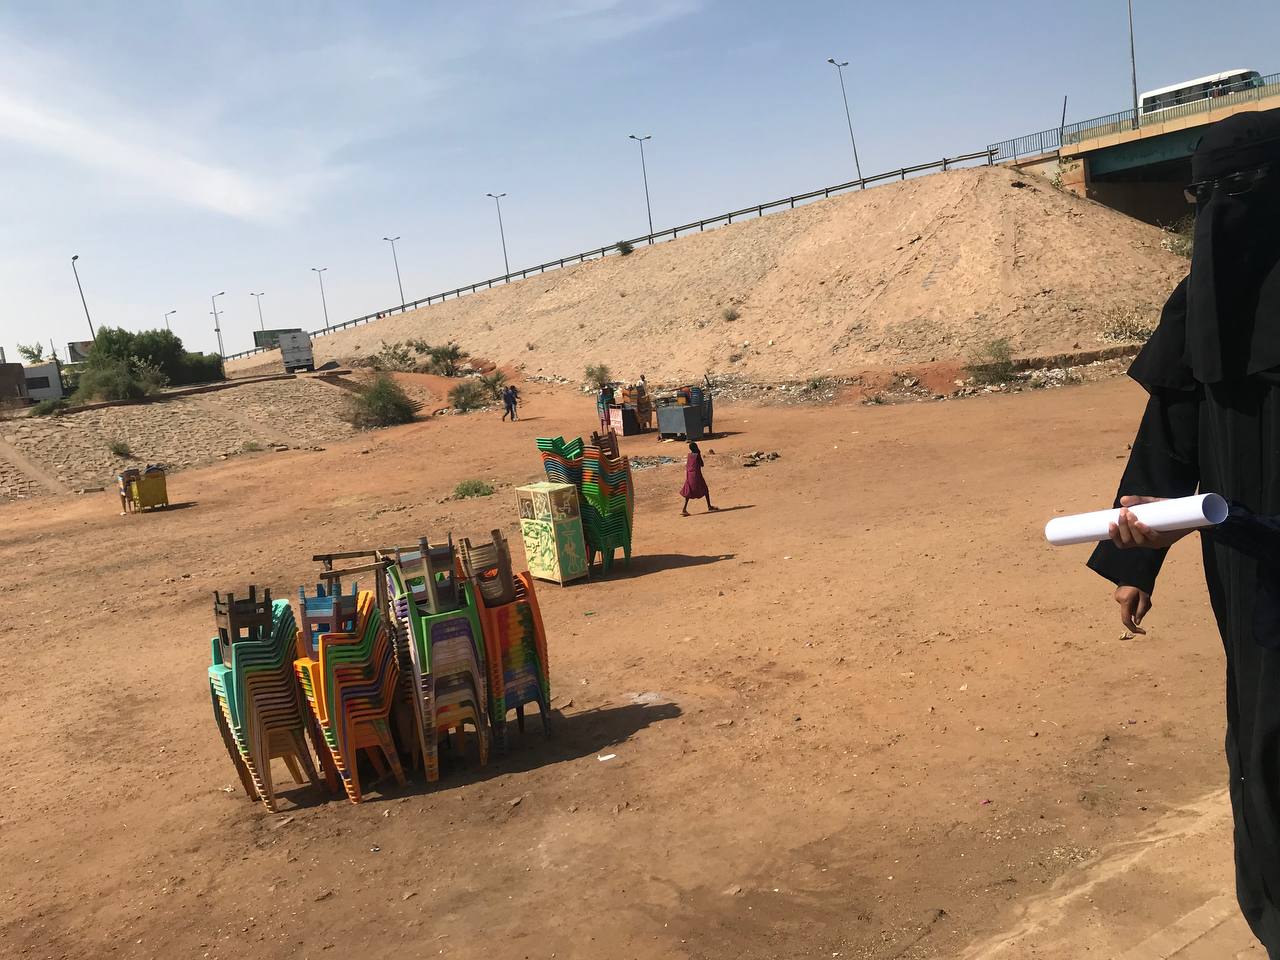
الوصف بالفصحى: كراسٍ بلاستيكية مصطفّة
الوصف بالعامية السودانية: كراسي بلاستيك مرصوصة
التصنيف: Local Culture & Objects
التصنيف الفرعي: Furniture